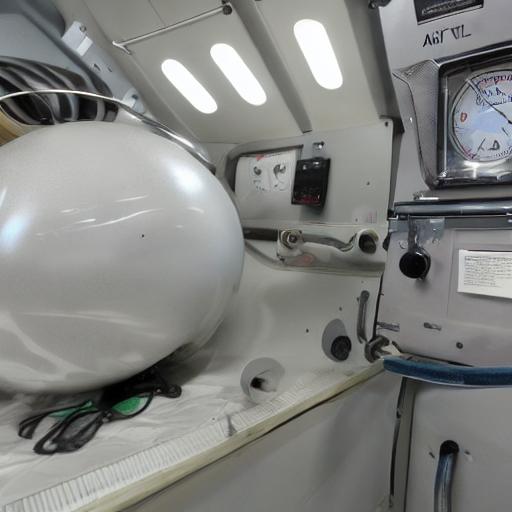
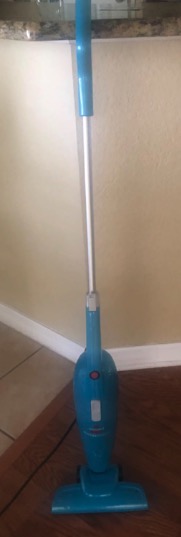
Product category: items_vacuum
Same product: no